Sultanate of Singora

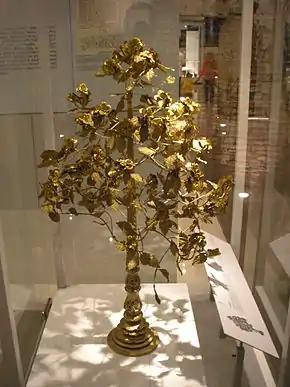
Siamese vassal states in the deep south showed allegiance to Ayuthaya by sending tribute. Along with slaves and weapons, tribute consisted of the Bunga Mas, a small tree decorated with gold.

The Sultanate of Singora, sometimes known as Songkhla at Khao Daeng, was a port city in the deep south of Thailand and precursor of the present-day town of Songkhla. It was located near the southern tip of the Sathing Phra peninsula, on and around the foothills of Khao Daeng Mountain in Singha Nakhon. British and Dutch East India Company traders called the city Sangora; Japanese officials knew it as Shinichu; contemporary French writers used the names Singor, Cingor and Soncourat.